Nagorno-Karabakh

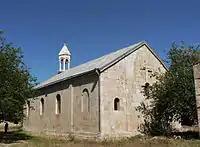
The Amaras Monastery, founded in the 4th century by St Gregory the Illuminator. In the 5th century, Mesrop Mashtots, inventor of the Armenian alphabet, established at Amaras the first school to use his script.

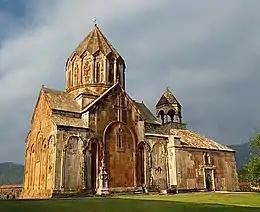
The monastery at Gandzasar was commissioned by the House of Khachen and completed in 1238

Nagorno-Karabakh falls within the lands occupied by peoples known to modern archaeologists as the Kura-Araxes culture who lived between the two rivers Kura and Araxes.